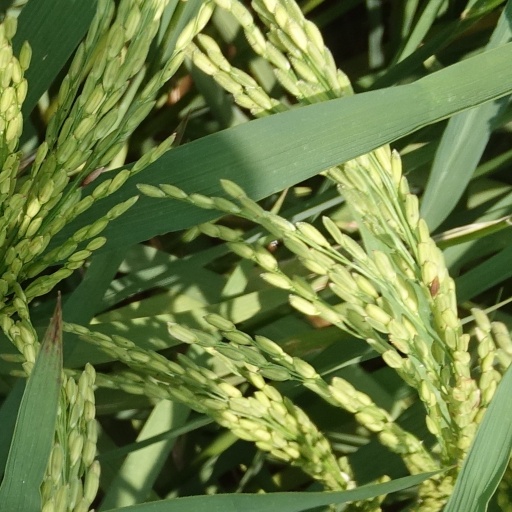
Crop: rice